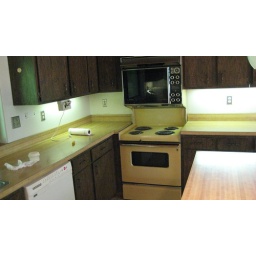
that's another oven up there, not a microwave. And yes, that is under the cabinet lighting...